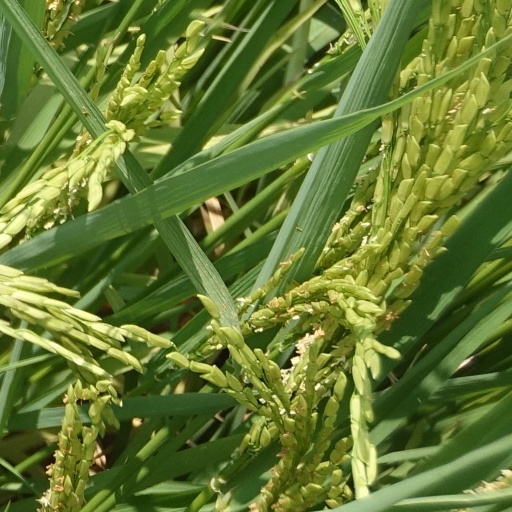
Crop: rice